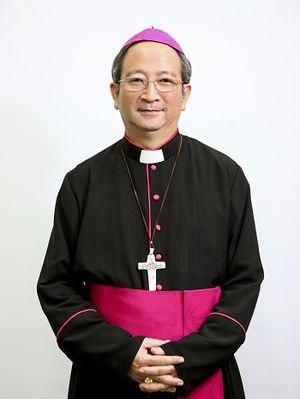
Paul Bùi Van Ðoc, né le 11 novembre 1944 à Đà Lạt et mort le 6 mars 2018 à Rome, est un prélat catholique vietnamien, évêque de My Tho de 1999 à 2013 puis évêque d'Hô-Chi-Minh-Ville à partir de 2014.